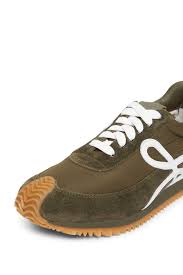
Label: Sneaker